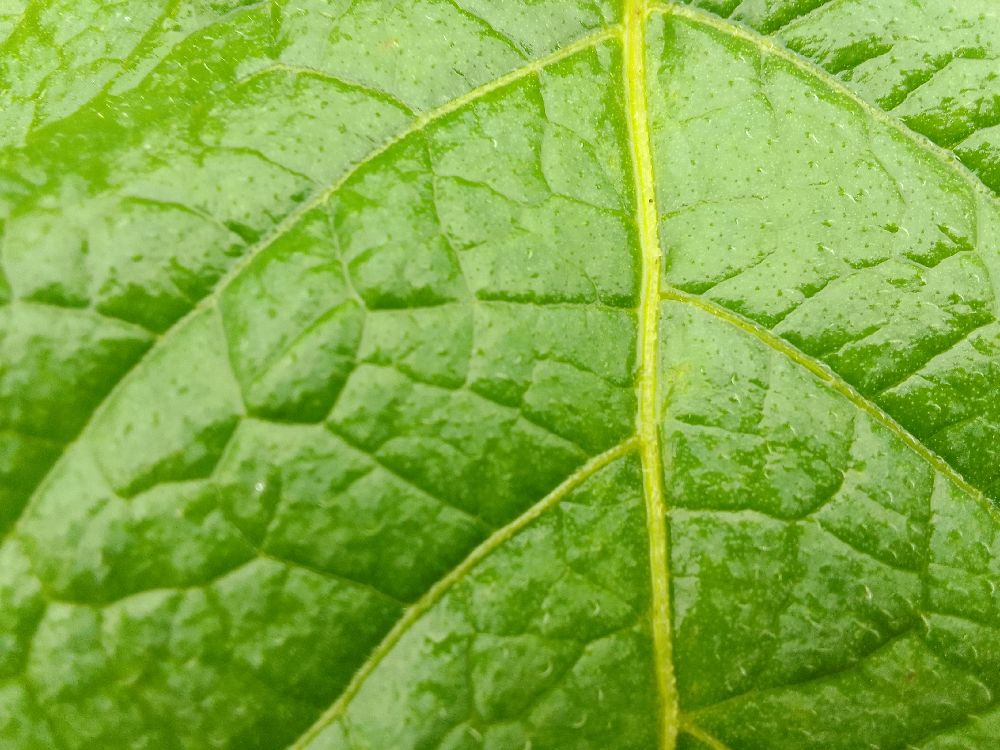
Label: Healthy